Hard to Do

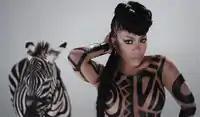
An image of an African-American woman in a skintight bodysuit posing in front of a zebra.

The music video for "Hard to Do" was exclusively released on VH1 on May 18, 2015, before being made available on other digital platforms the next day. It premiered after an episode of American reality television series "". Prior to its release, Michelle had uploaded a fifteen-second teaser to her Instagram account, which featured her various costumes. When describing the video, the singer wrote: "Rebels!!! I'm feeling SUPER excited about the #HardToDo video! Stepping out the box for this one, and it's never felt better!" On April 28, 2015, Michelle also released a photo of herself posing in a bathtub while wearing a thong and fishnets; Mike Wass called it an "eye-popping, pulse-quickening glimpse".